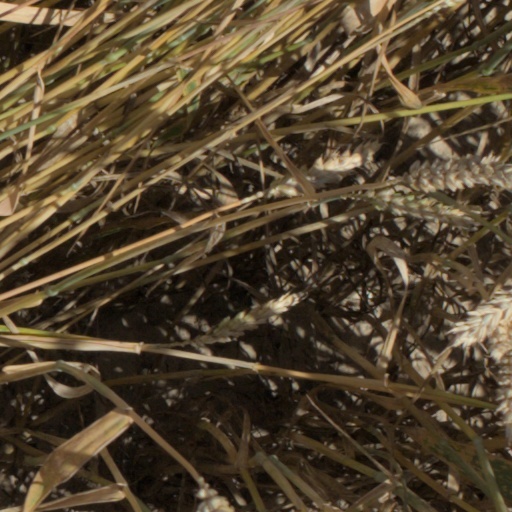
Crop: wheat